Treehouse of Horror XX

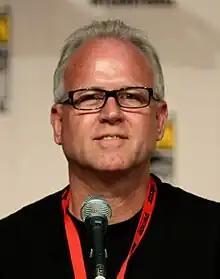
Mike B. Anderson directed the episode.

In the opening scene of the episode, the monsters respectively wear costumes of Iron Man, Harry Potter, SpongeBob SquarePants and Jack Sparrow.